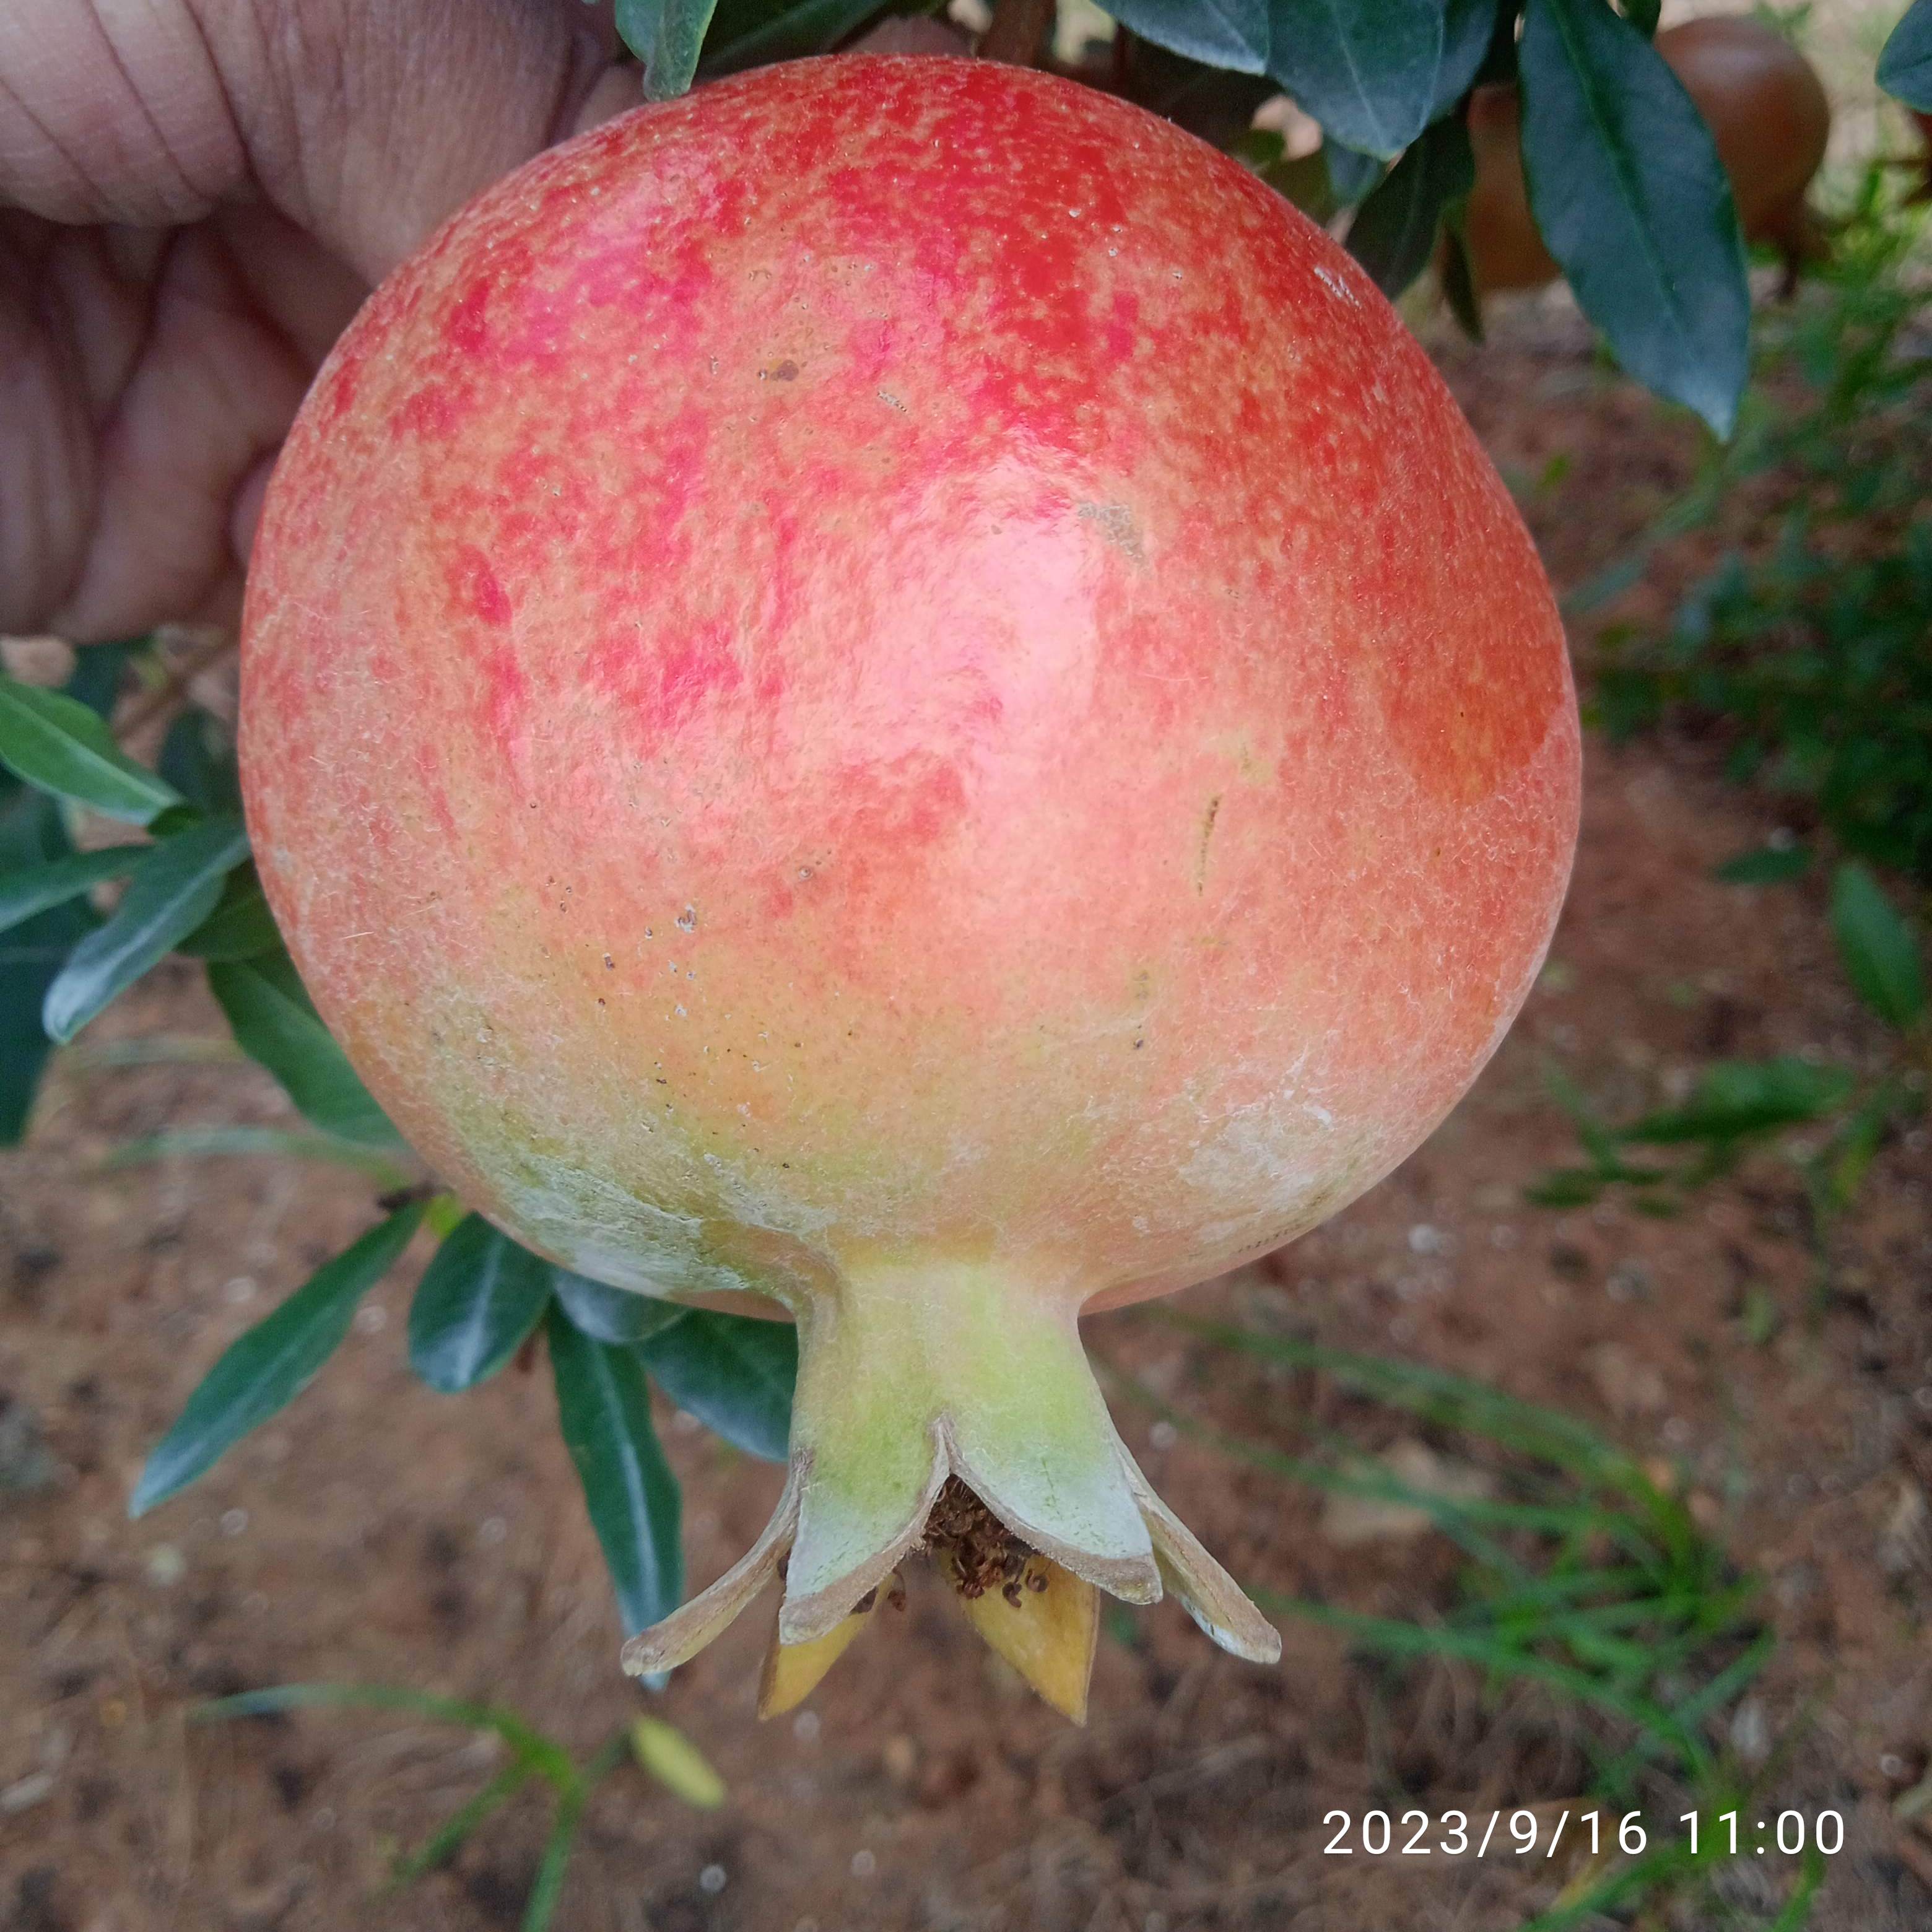
Label: Healthy